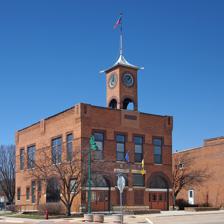
Building: Pine Island City Hall and Fire Station
Country: United States of America
Year built: 1909
Historic place in Minnesota, United States United States historic place Pine Island City Hall and Fire Station U.S. National Register of Historic Places Pine Island City Hall viewed from the southeast Location 250 Main Street, Pine Island, Minnesota Coordinates 44°12′02″N 92°38′48″W / 44.20056°N 92.64667°W / 44.20056; -92.64667 ( Pine Island City Hall and Fire Station ) Area less than one acre Built 1909 Architectural style Romanesque, Richardsonian Romanesque MPS Rural Goodhue County MRA NRHP reference No. 80002053 Added to NRHP February 12, 1980 The Pine Island City Hall and Fire Station , at Main and 3rd Streets in Pine Island, Minnesota , United States, also known as the Pine Island City Hall , was built in 1909.  It was listed on the National Register of Historic Places in 1980. It was deemed significant as a government building representative of the multipurpose municipal facilities commonly built in southeastern Minnesota in the late 19th and early 20th centuries. It is a two-story 40 by 60 feet (12 m × 18 m) plan building of orange-yellow brick.  It has round-arched doorways, with double doors.  It has gargoyles . Not only did the building include "a large hall, jail, fire station, and council chambers under one roof, but with its massive scale and flamboyant tower, it also served as a statement of strong civic pride." References